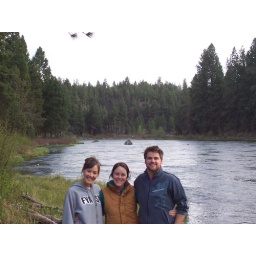
this is one of the trails along the river near our house